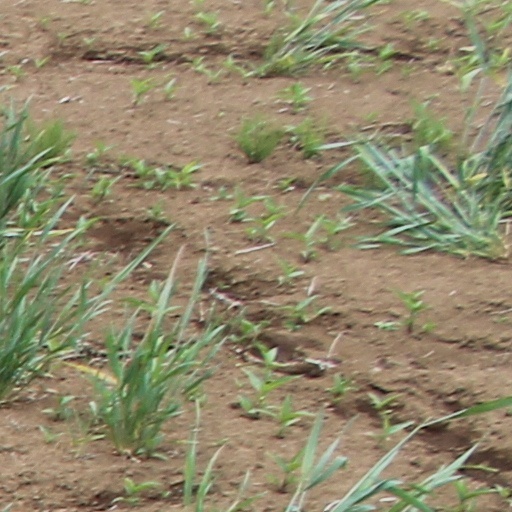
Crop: wheat